Missouri Valley College

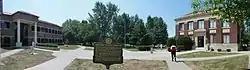

The college has over 25 majors. Recently added are a nursing program, the college's first master's degree in community counseling, and various online courses.